New York and New England Railroad

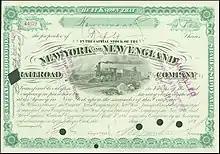
Share of the New York and New England Railroad Company, issued March 6, 1893

The New York and New England Railroad (NY&NE) was a railroad connecting southern New York State with Hartford, Connecticut; Providence, Rhode Island; and Boston, Massachusetts. It operated under that name from 1873 to 1893. Prior to 1873 it was known as the Boston, Hartford and Erie Railroad, which had been formed from several smaller railroads that dated back to 1846. After a bankruptcy in 1893, the NY&NE was reorganized and briefly operated as the New England Railroad before being leased to the competing New York, New Haven and Hartford Railroad in 1898.